Mario Bò

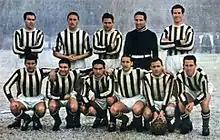
Juventus 1940-1941.jpg

Mario Bò (born 4 December 1912 in Savona; died 4 December 2003 in Turin) was an Italian professional football player.